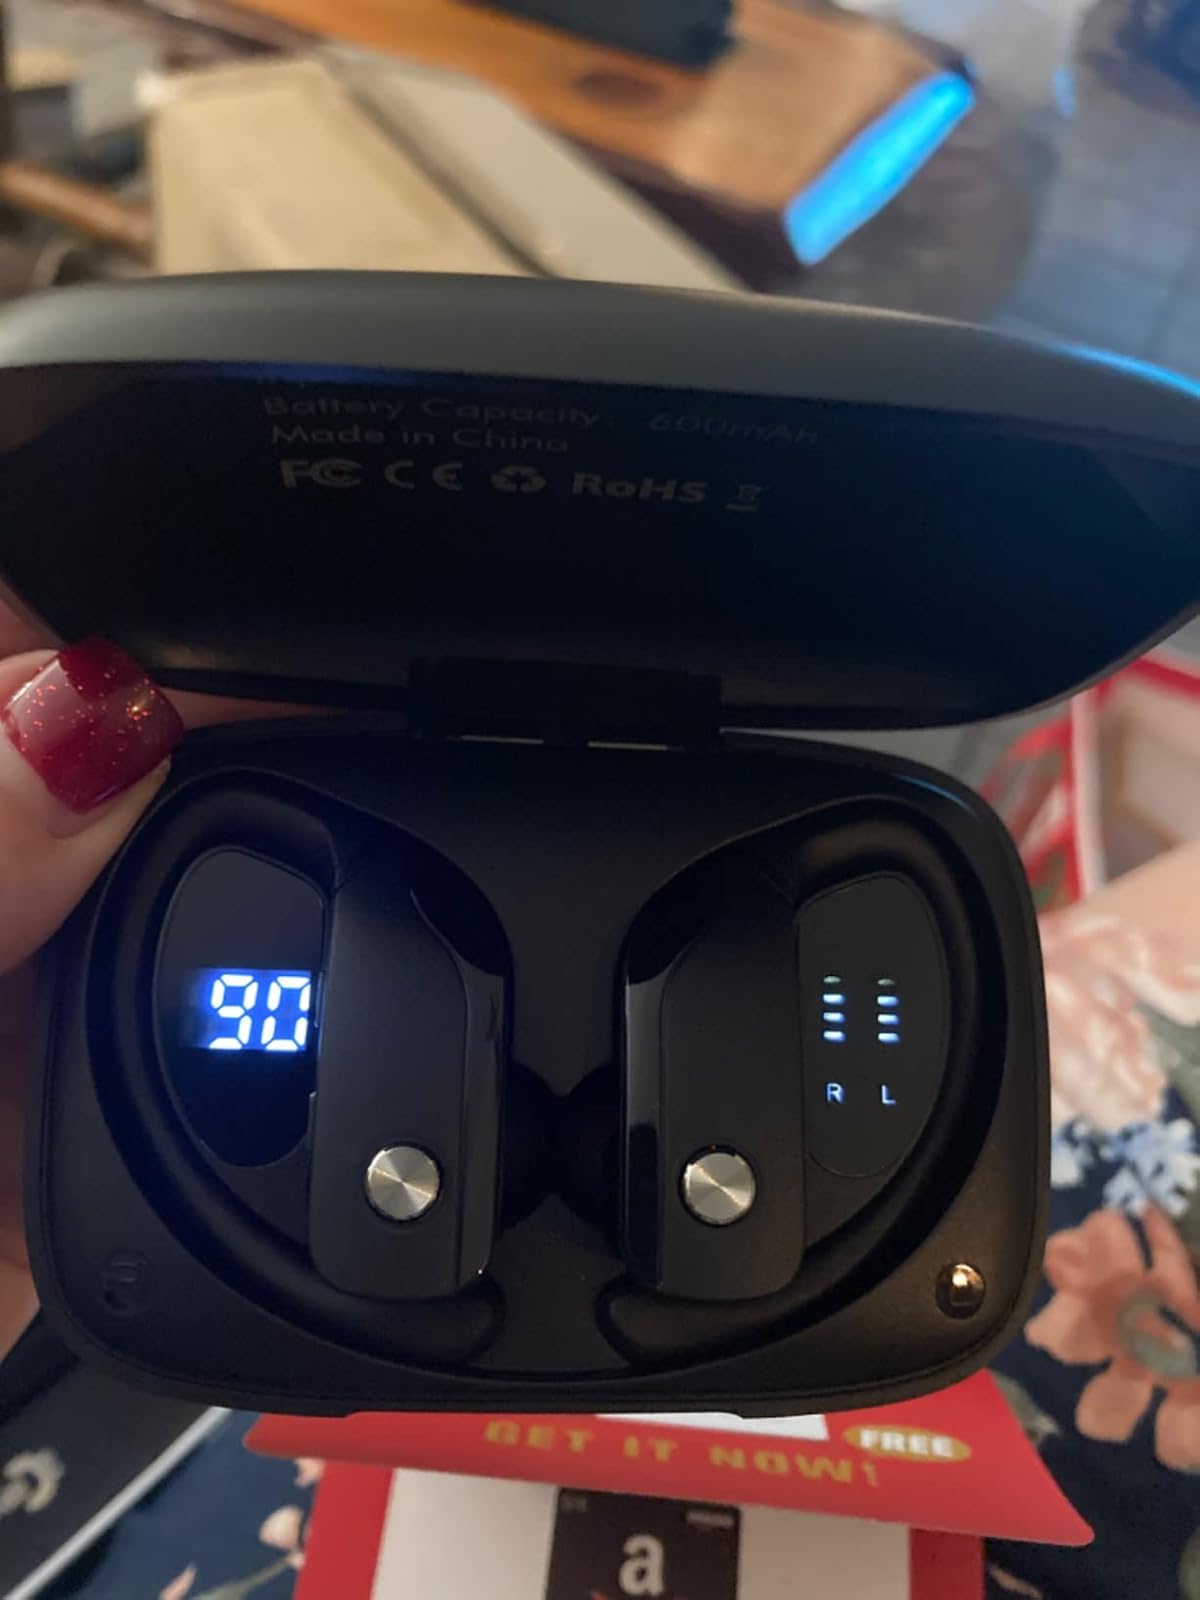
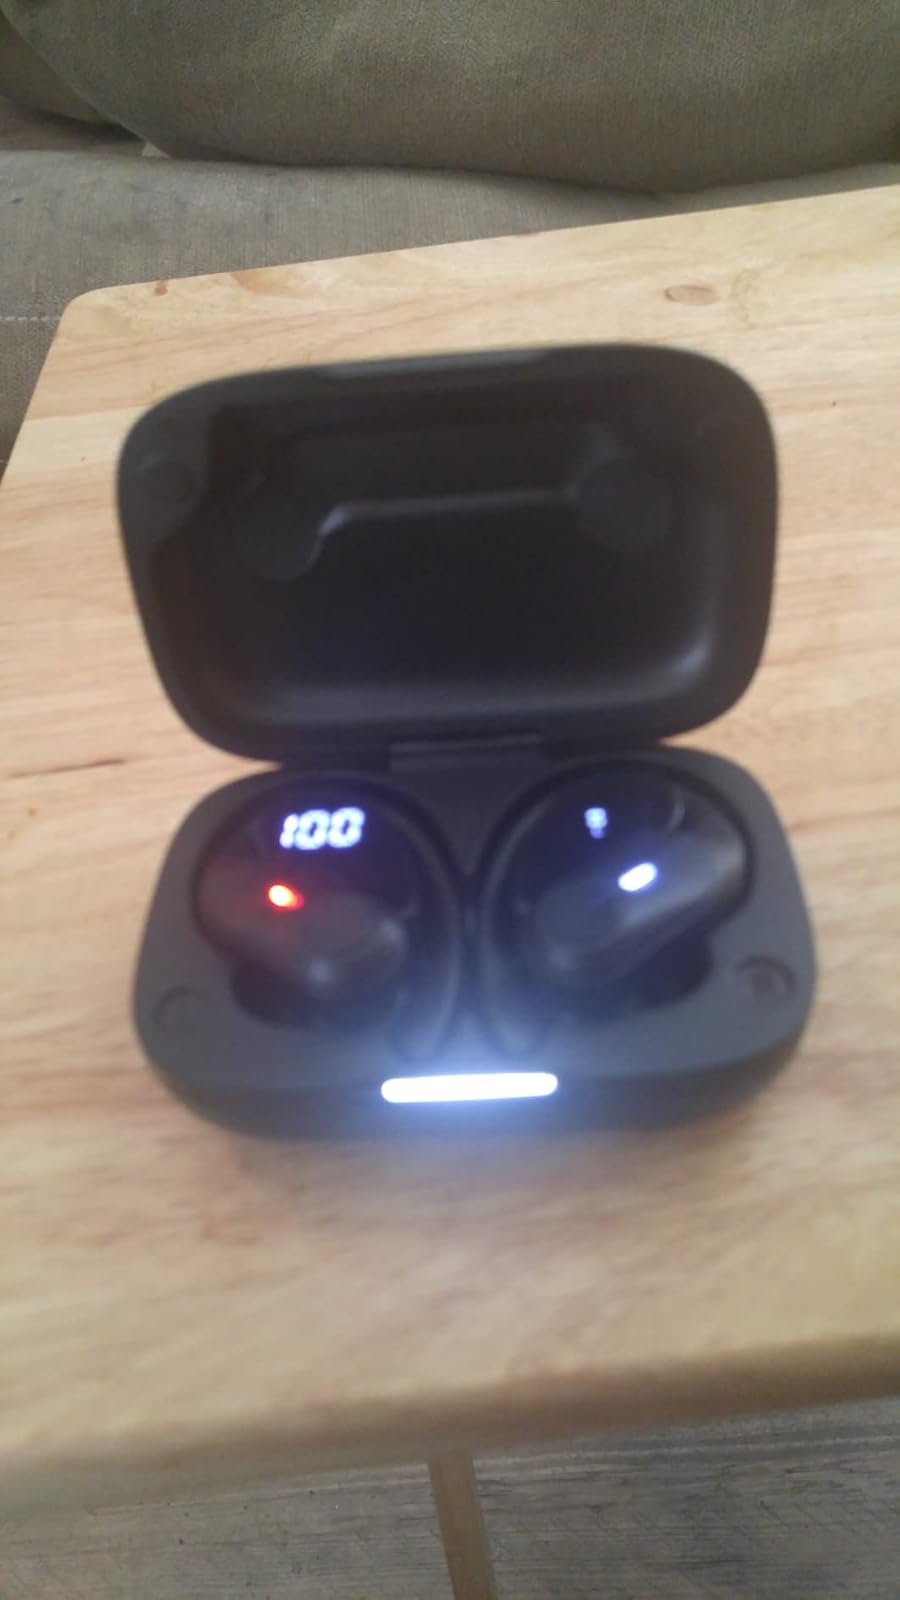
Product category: earbuds
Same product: no